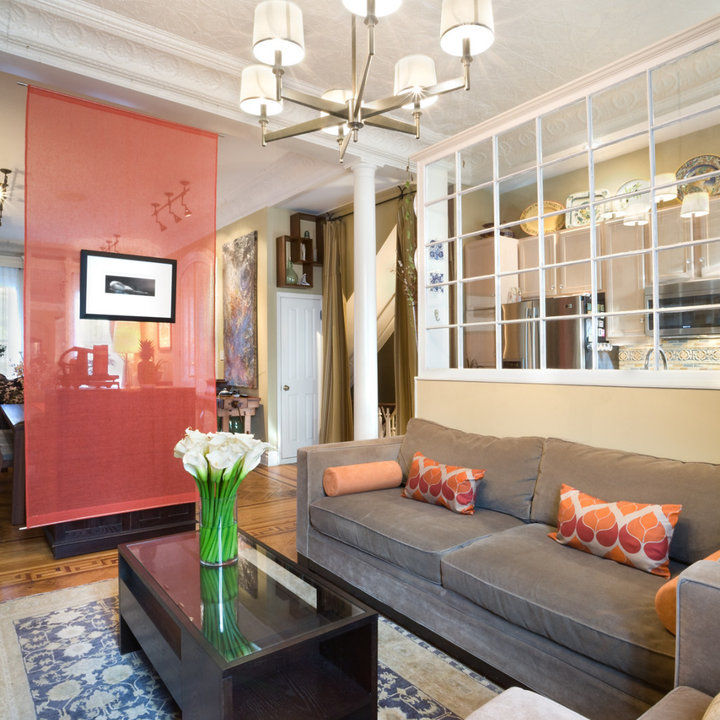
Style: Classic